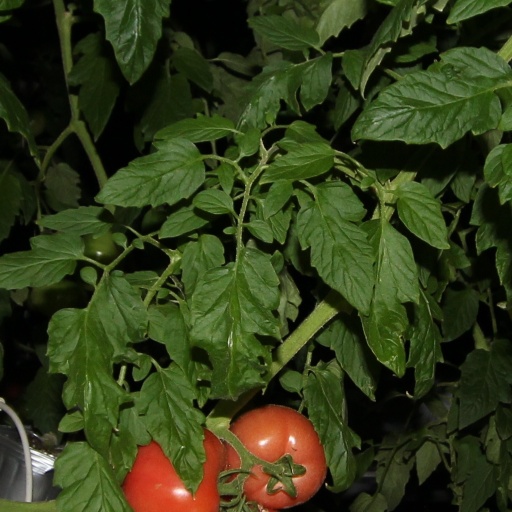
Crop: tomato